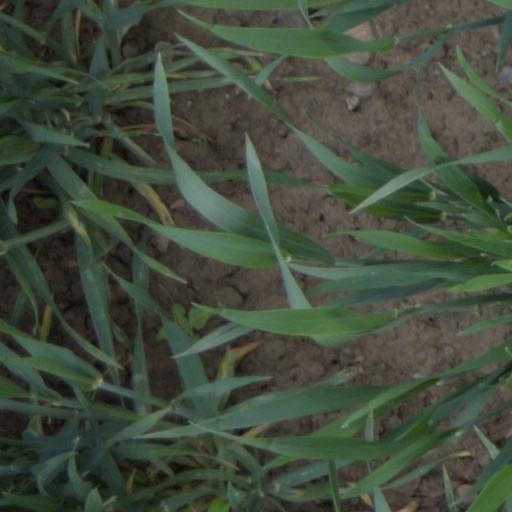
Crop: wheat